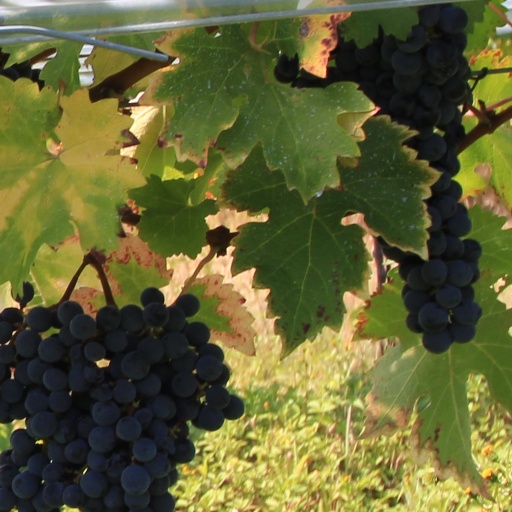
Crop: grape